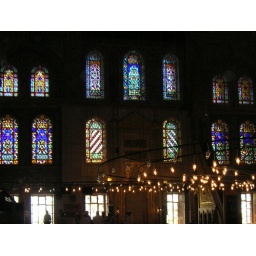
Stained glass in the blue mosque